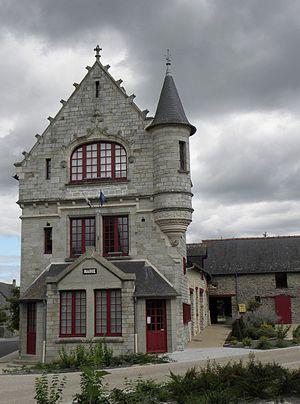
La mairie de La Chapelle-Erbrée (Ille-et-Vilaine, France) construite en 1905 par l'architecte Henri Mellet en style néogothique.
La Chapelle-Erbrée est une commune française située dans le département d'Ille-et-Vilaine en Région Bretagne, peuplée de 698 habitants.